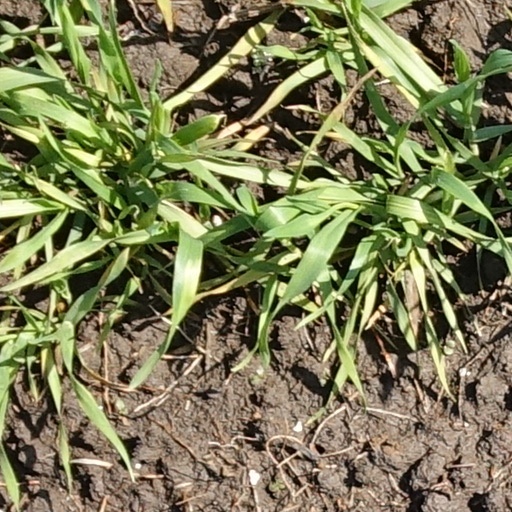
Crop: wheat